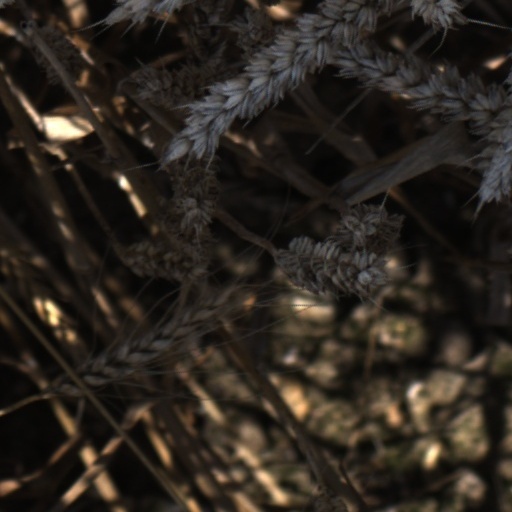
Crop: wheat